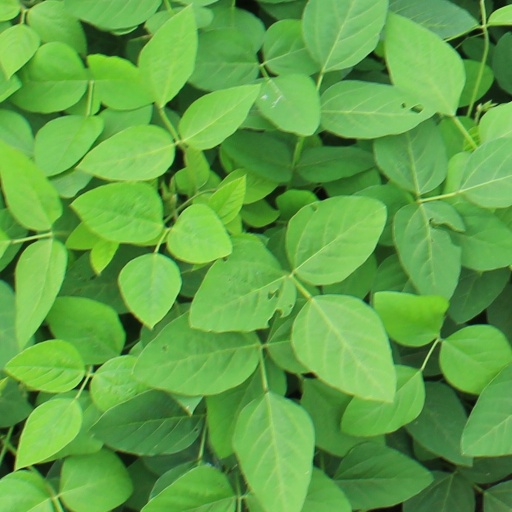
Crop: soybean